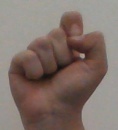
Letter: fa